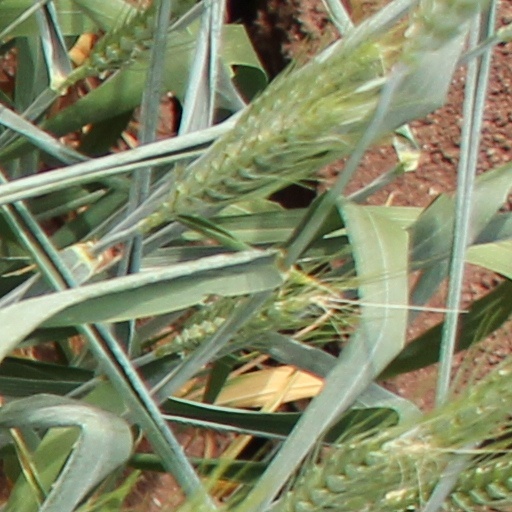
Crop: wheat